Brayton Grist Mill

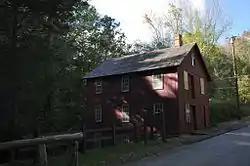

Brayton Grist Mill is a historic grist mill along Mashamoquet Brook, at the entrance to Mashamoquet Brook State Park off United States Route 44 in Pomfret, Connecticut. The mill was built about 1890 and is one of the best-preserved 19th-century rural grist mills in the state. It was listed on the National Register of Historic Places in 1986. It has been restored and is maintained by the Pomfret Historical Society as the Marcy Blacksmith Museum, open by appointment.